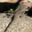
Label: lizard